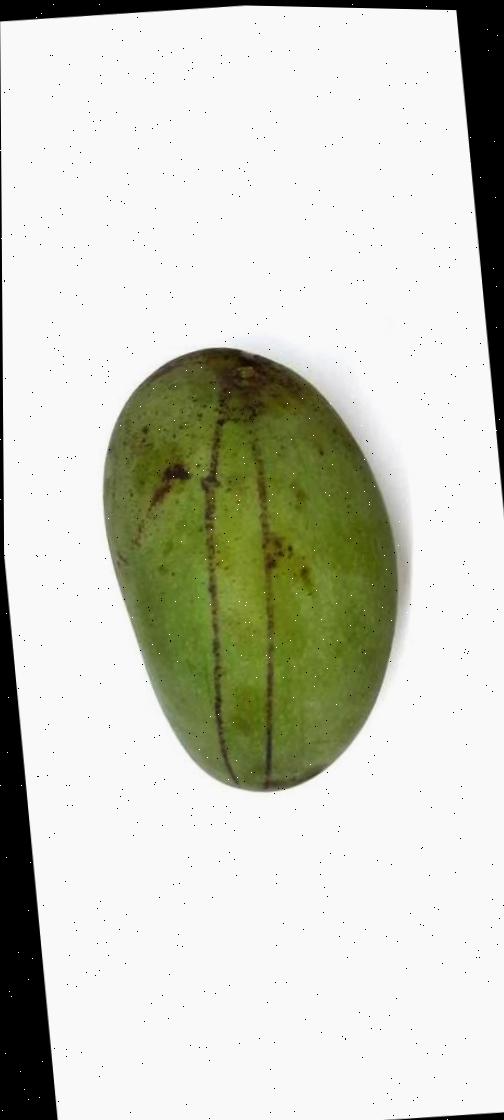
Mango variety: Fazli Shurmai